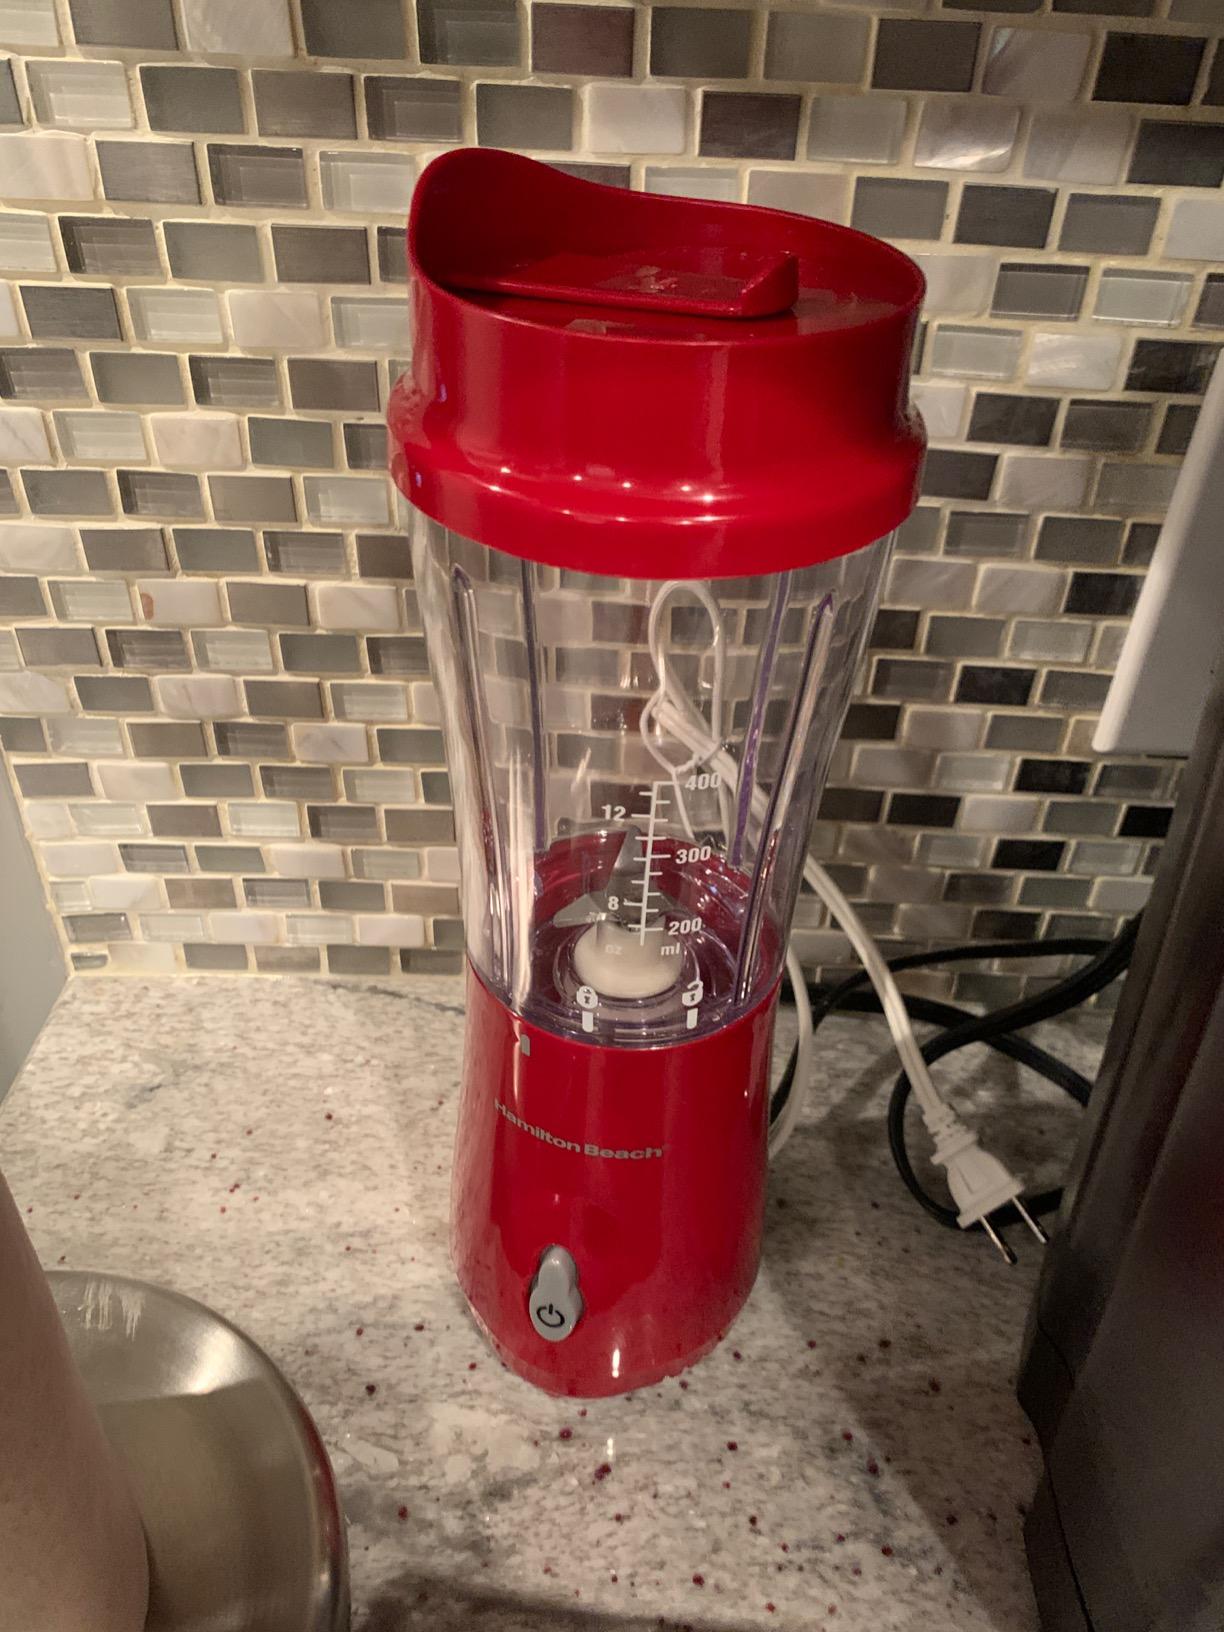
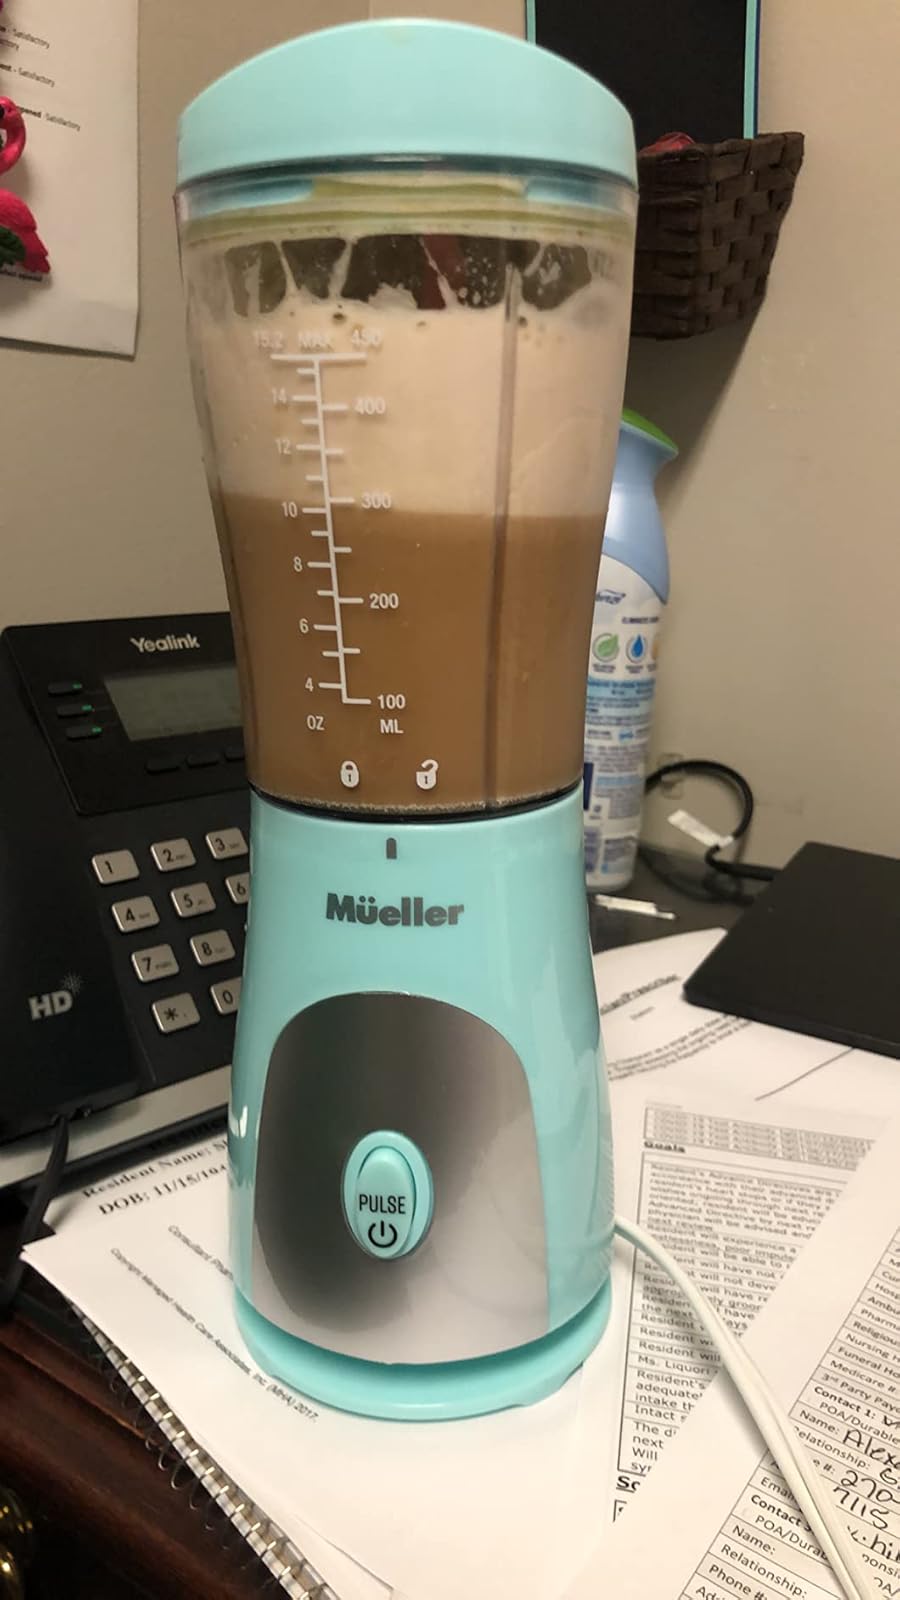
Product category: items_blender
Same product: no